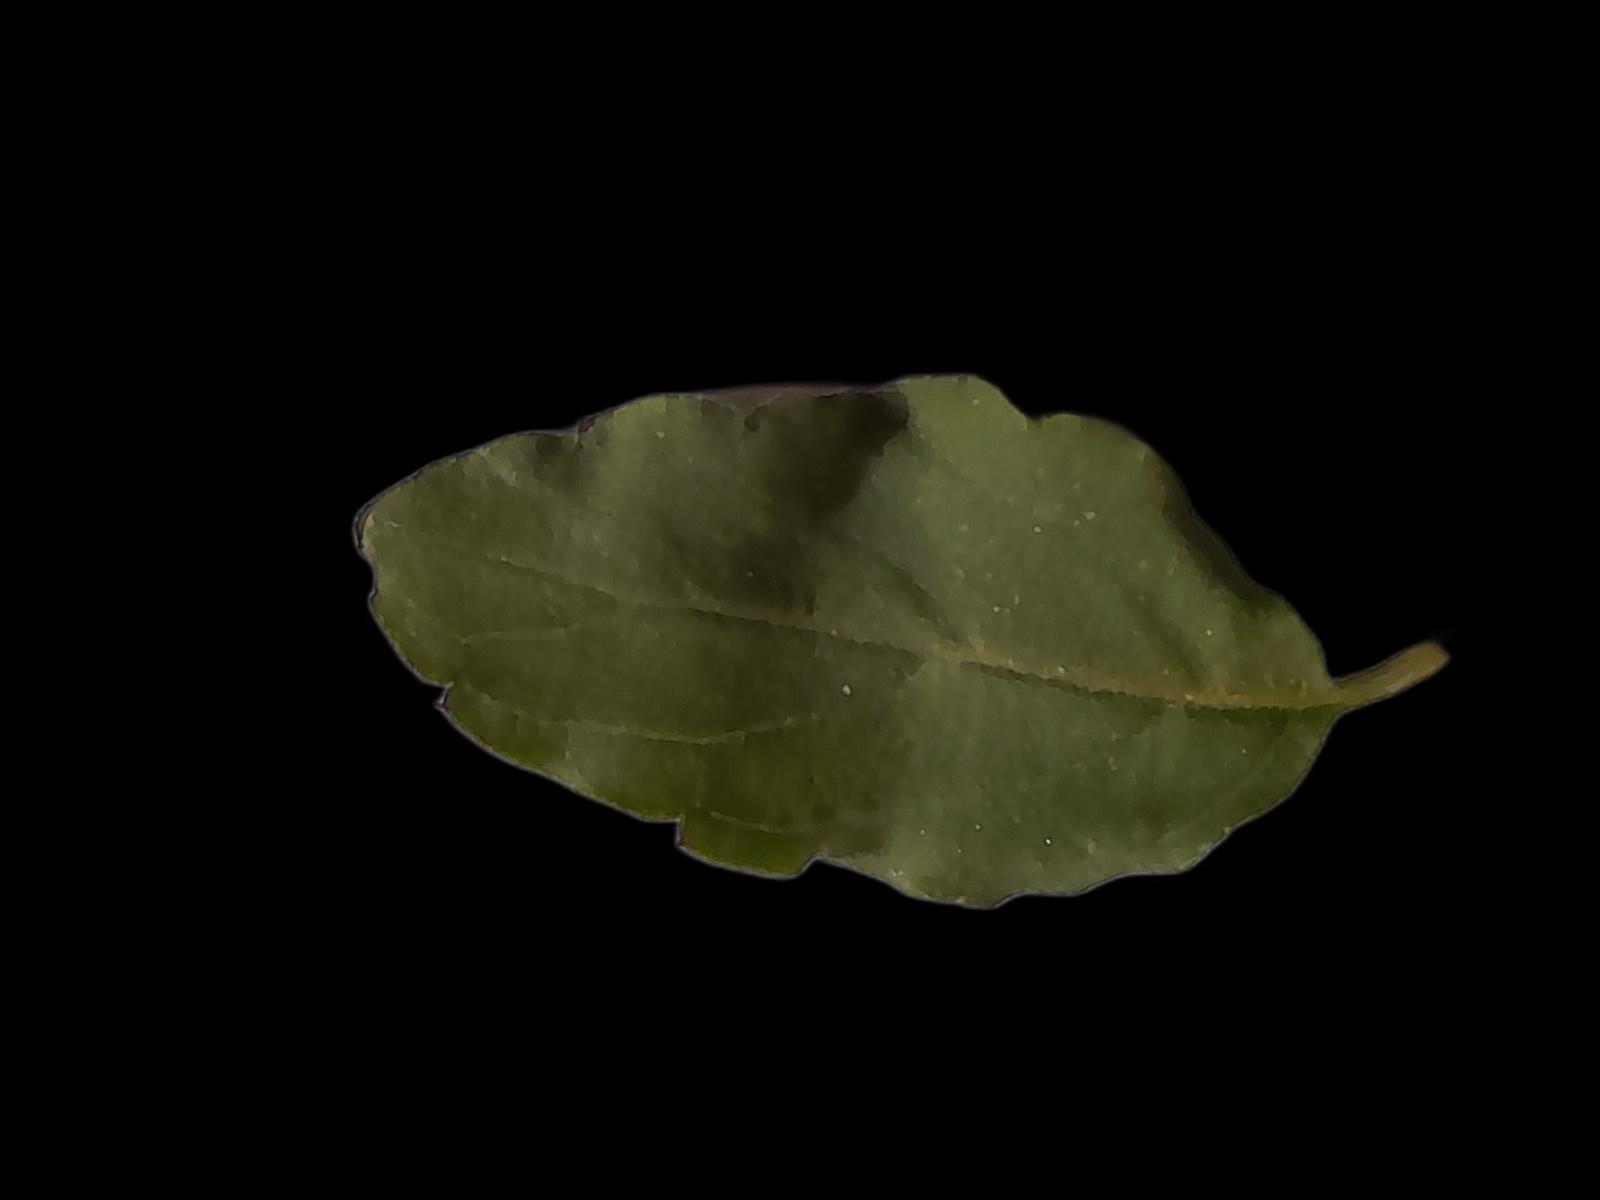
Plant: Tulsi